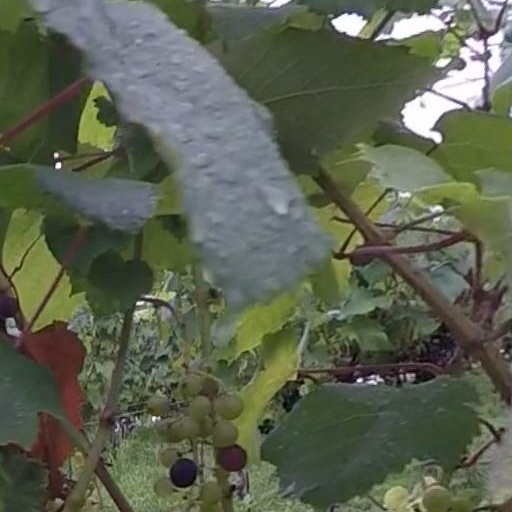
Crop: grape